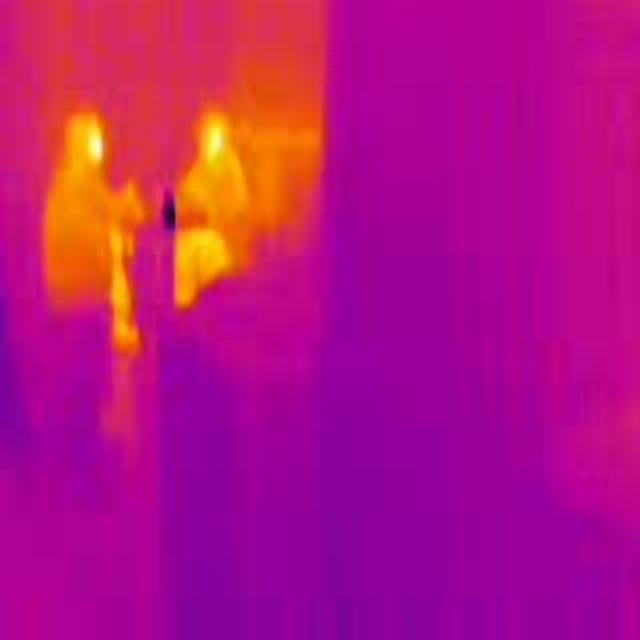
Detected objects:
label: person
label: person